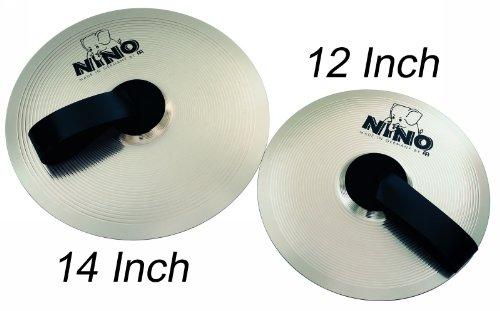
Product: Nino Percussion NINO-NS355 14-Inch Cymbal with Holding Straps, Nickel Silver
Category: Toys & Games | Learning & Education | Musical Instruments | Drums & Percussion
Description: More from NINO Percussion: amazon.com/ninopercussion.
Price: $52.69